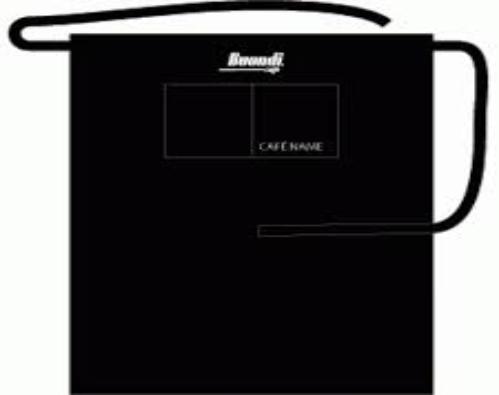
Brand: Buondi
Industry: Food